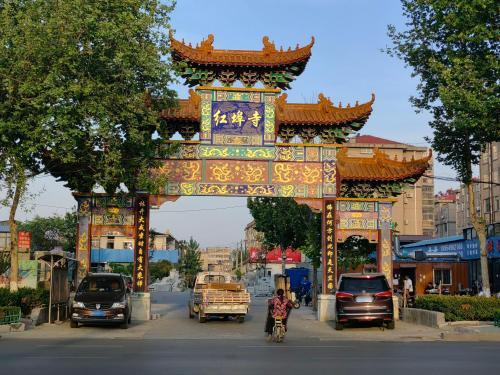
地标名称：红埠寺
所在城市：临沂市·兰山区